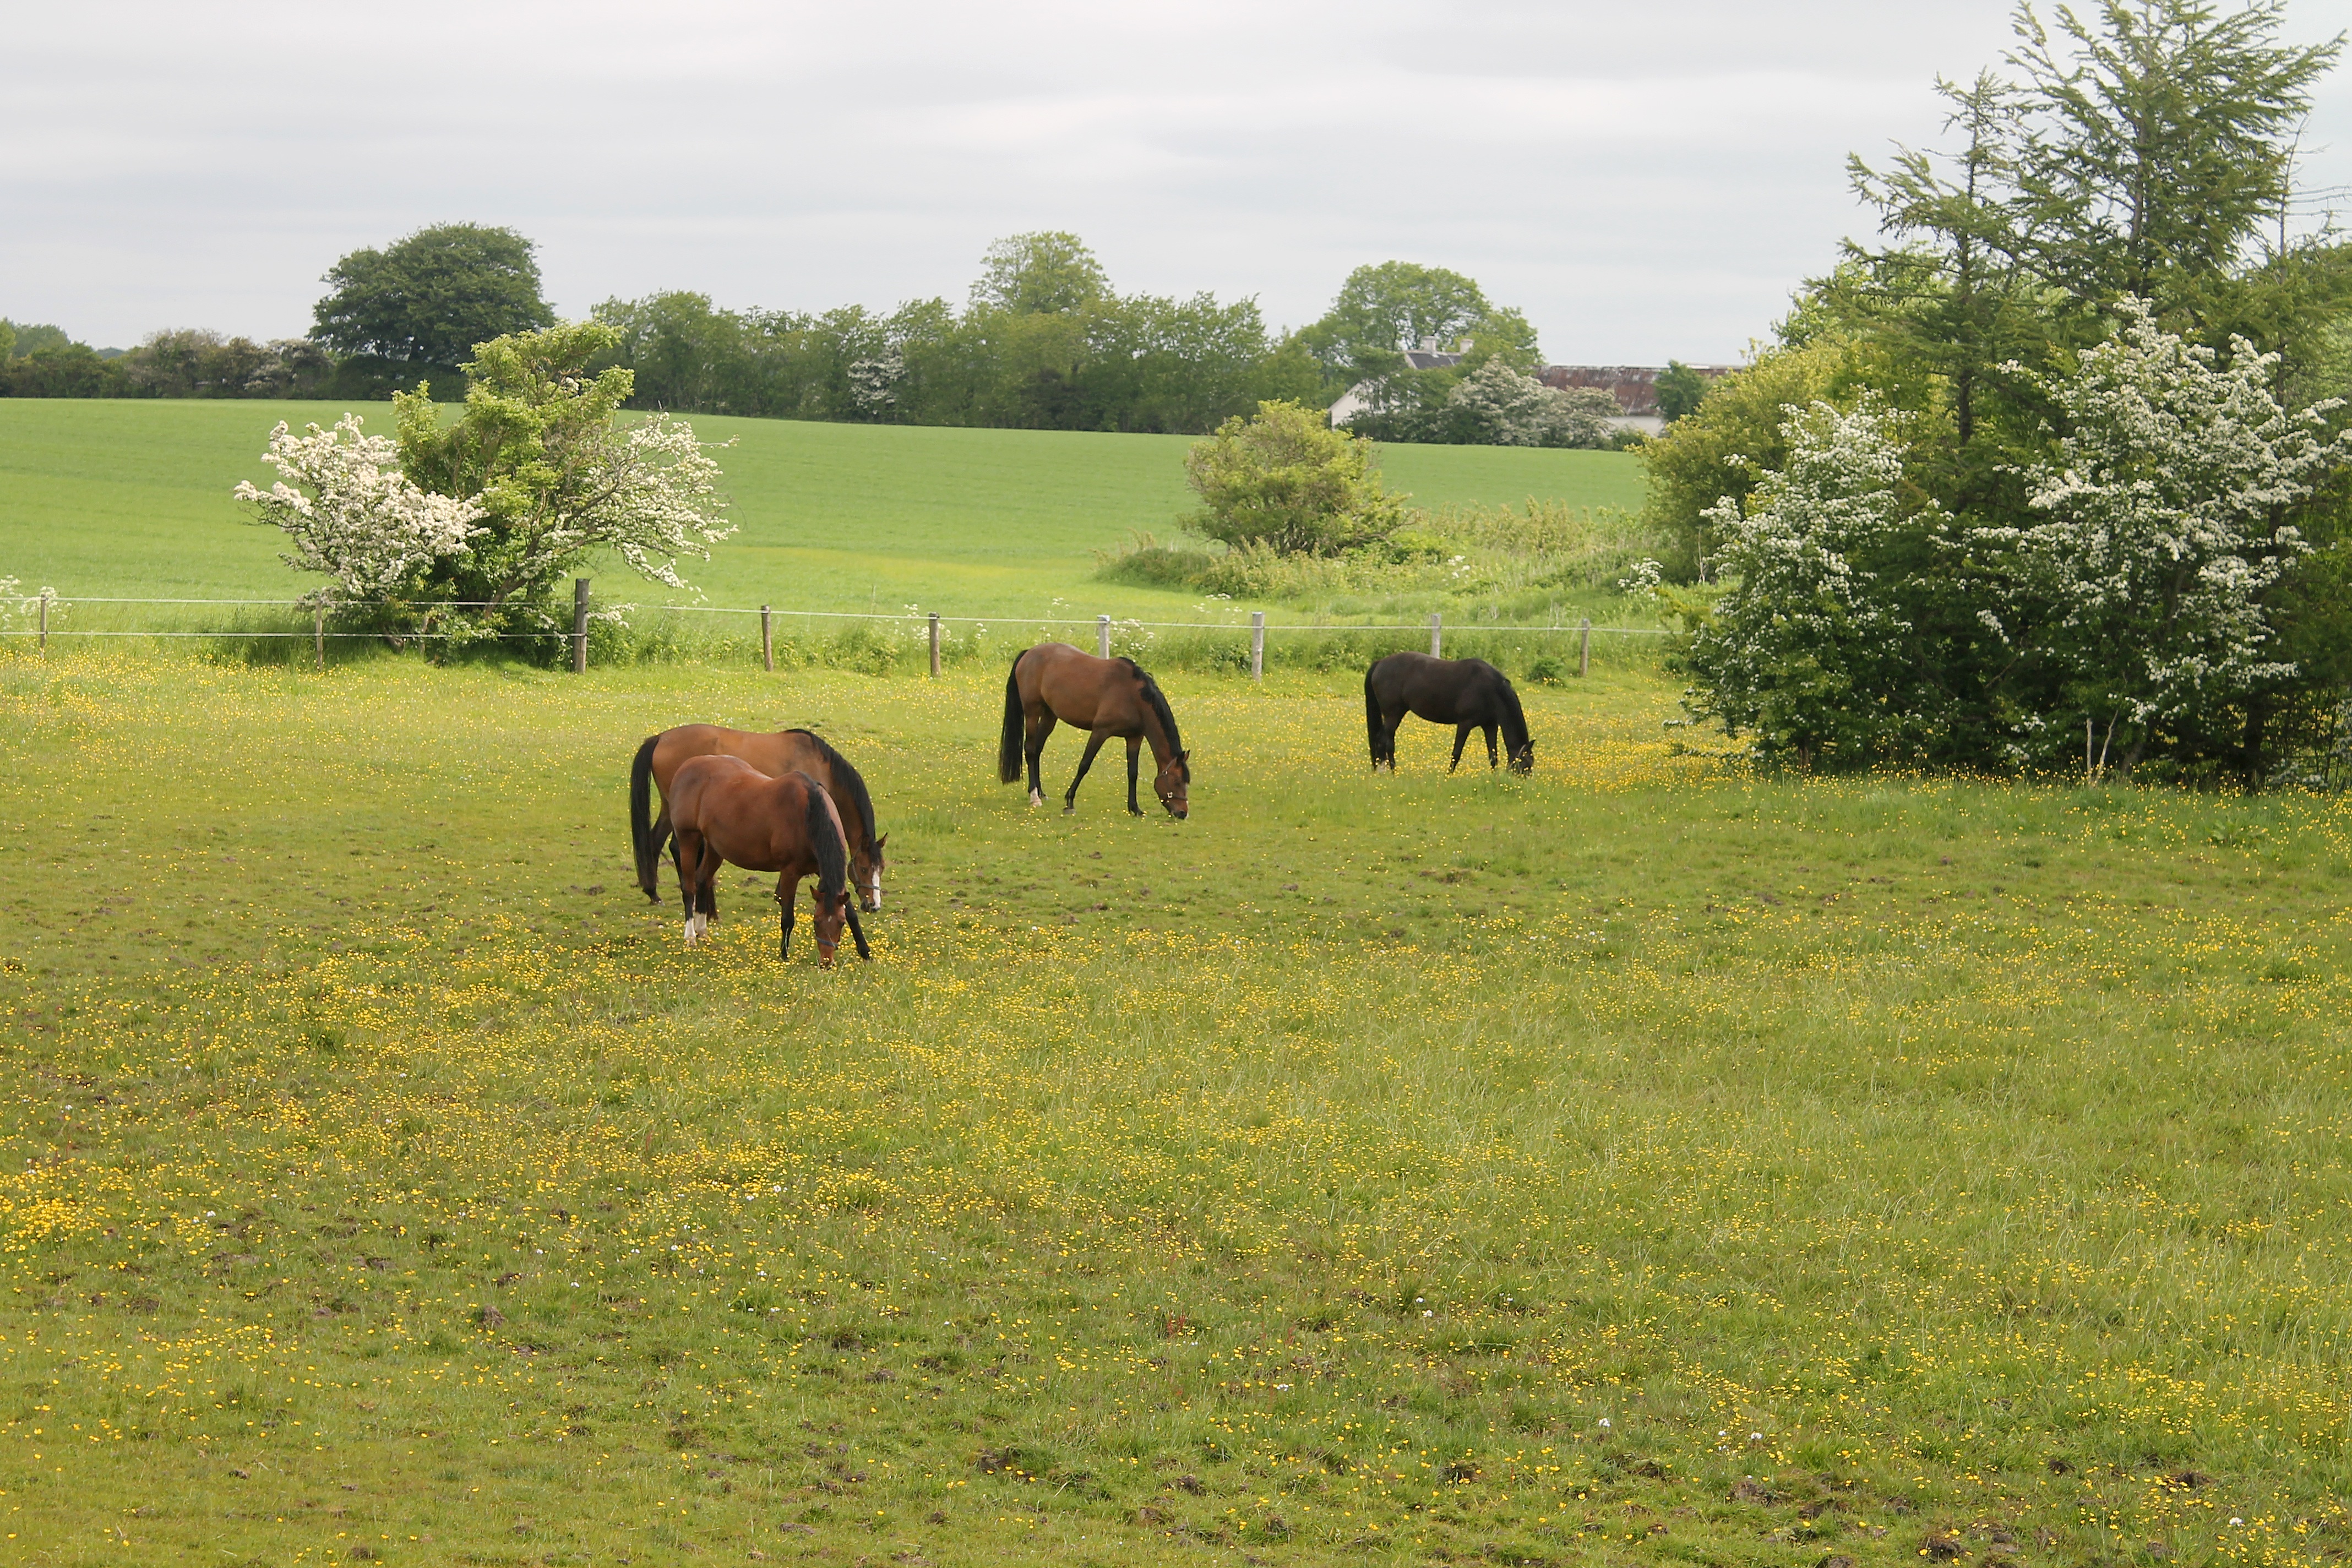
grass, field, farm, meadow, prairie, wildlife, herd, pasture, grazing, ranch, natural, fauna, plain, horses, grassland, farmhouse, mark, expensive, habitat, ecosystem, steppe, rural area, eng, natural environment, cattle like mammal